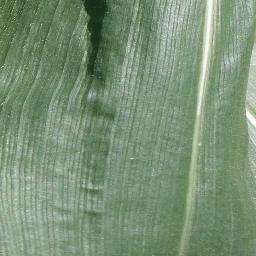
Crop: corn
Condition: (maize)_healthy